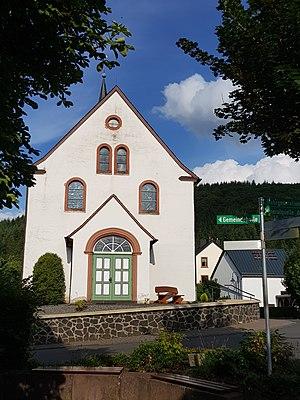
Église de Niederstadtfeld
Niederstadtfeld est une municipalité de la Verbandsgemeinde Daun, dans l'arrondissement de Vulkaneifel, en Rhénanie-Palatinat, dans l'ouest de l'Allemagne.